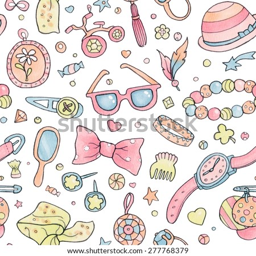
feminine colorful hand drawn pattern .